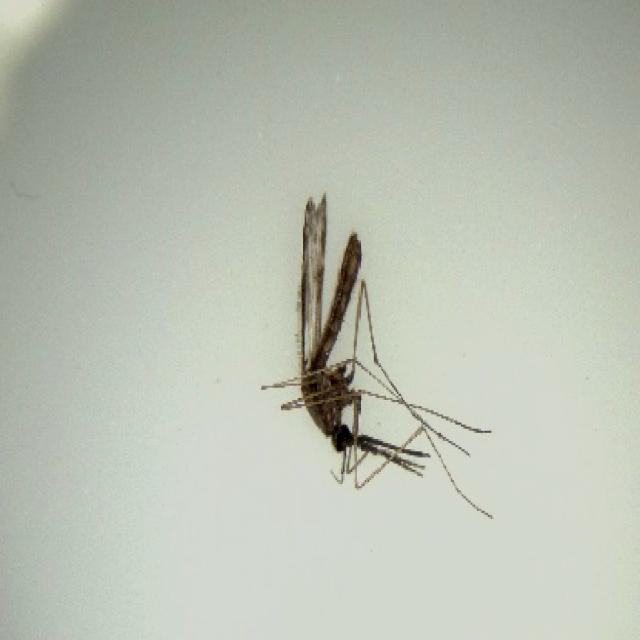
Species: anopheles_sinensis